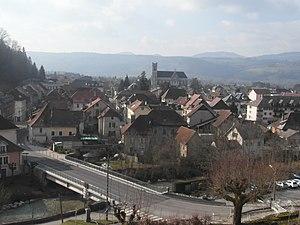
Le pont sur le Guiers mort à Saint-Laurent-du-Pont
Saint-Laurent-du-Pont est une commune française située, géographiquement dans le massif de la Chartreuse, administrativement dans le département de l'Isère, en région Auvergne-Rhône-Alpes et, autrefois rattachée à l'ancienne province du Dauphiné.